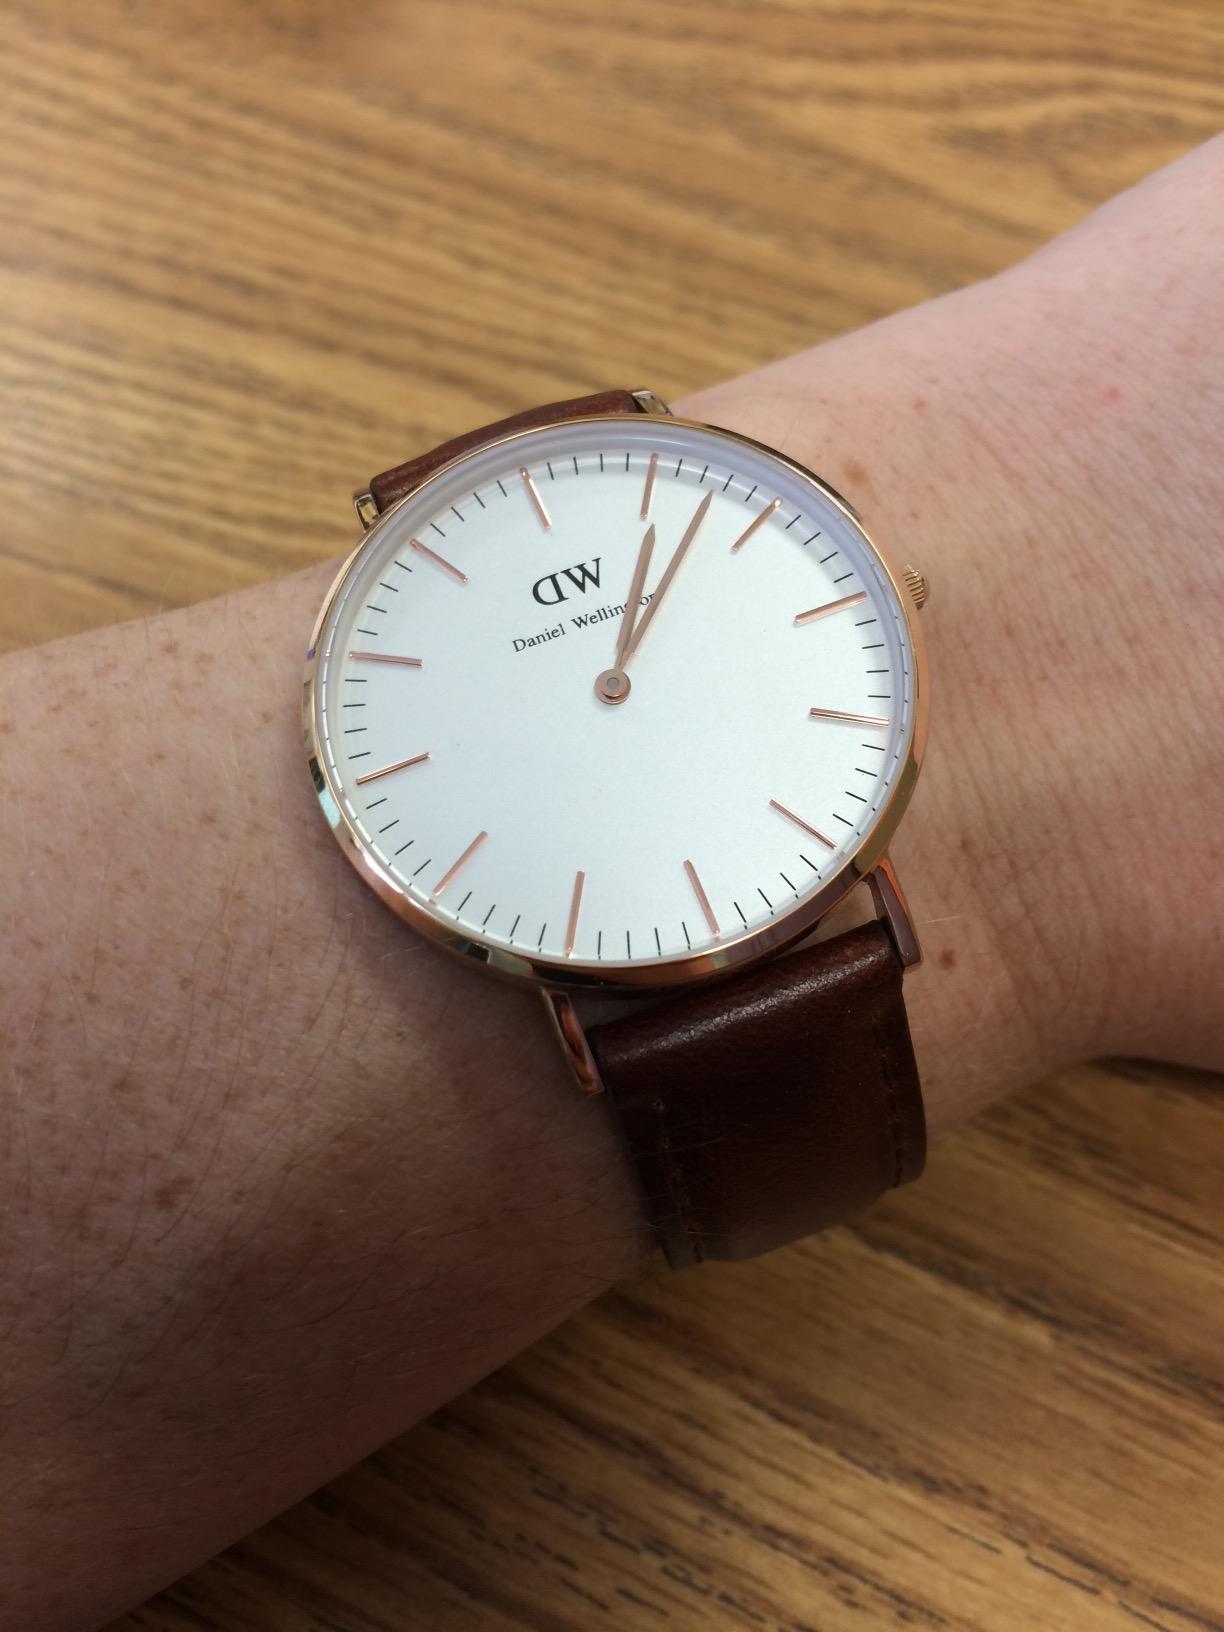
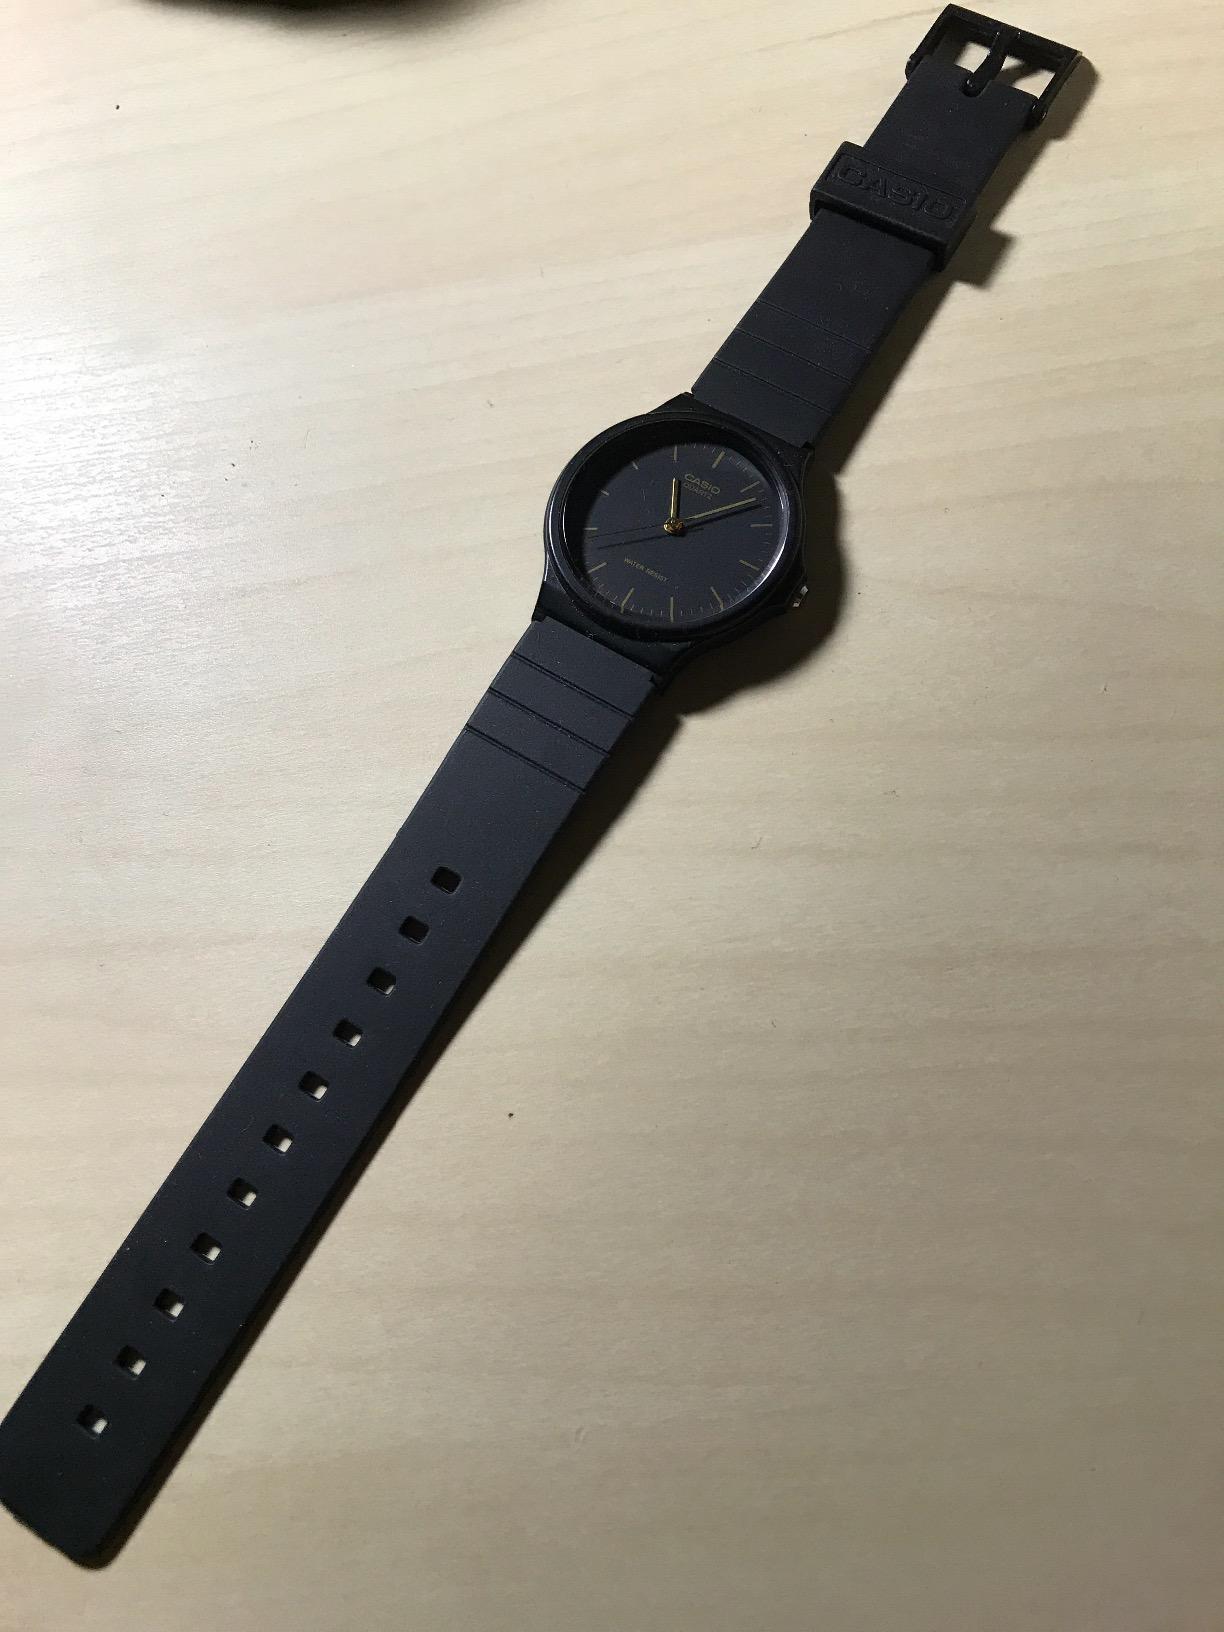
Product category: accessories_watch
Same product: no